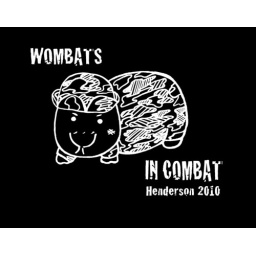
Example of the back print on a black background. Design is actually in white on the shirts.